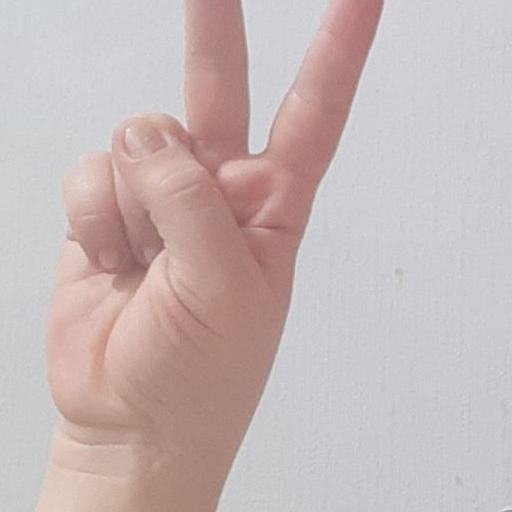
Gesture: peace